Monarch butterfly migration

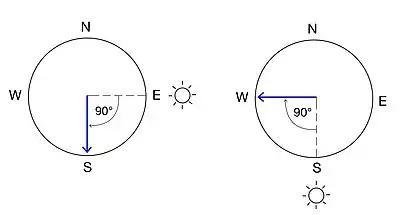
Left: A monarch entrained to a local light-dark cycle can fly south based on a learned orientation angle to the sun.Right: When this monarch is relocated across time zones or light cycles, it still retains its original internal time of day. It attempts to integrate this information with the sun's position to determine compass directions. However, in a new location, the sun might occupy a different position in the sky at the same time of day, and this shift in timing misdirects the butterfly. The monarch's learned orientation angle to the sun now directs it to fly west, so the monarch exhibits a new, incorrect preferred flight direction.

The importance of the circadian clock in the function of this time-compensated sun compass system has led to investigating the molecular basis of the clock mechanism in monarchs, resulting in a well-defined model of both central and peripheral clocks. Similarly to how circadian clocks operate in "Drosophila" and mammals, the monarch circadian clock uses a transcription translation feedback loop (TTFL) to drive rhythms in the mRNA and protein levels of its core circadian clock components. However, the monarch mechanism has been found to be ancestral because it diverges from other clock mechanisms in the functions of its elements, some which reflect that of a "Drosophila" clock and some which reflect that of a mammalian clock. The most unique aspect of the monarch clock mechanism is that it involves two cryptochrome (CRY) proteins – CRY1 and CRY2 – with differing functions. CRY1 functions similarly to the CRY protein in "Drosophila" as a blue light photoreceptor that allows for the circadian clock to entrain to a light-dark cycle. CRY2 functions similarly to the mammalian CRY1 and CRY2 proteins in that it functions as one of the major repressors in the monarch TTFL.